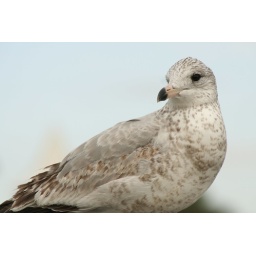
This guy is sitting in the sand on a beach in Florida. No touching up was done besides cropping.